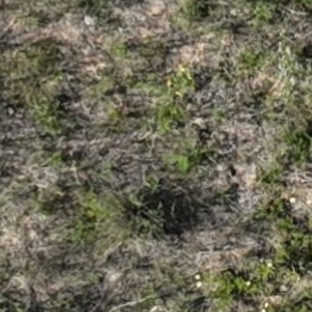
Month: july